United Nations Security Council Resolution 856

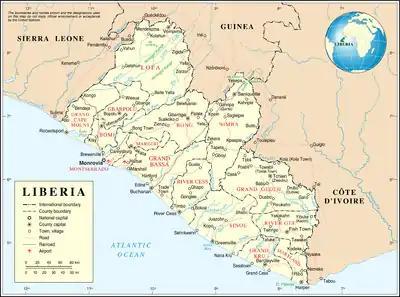
Liberia

United Nations Security Council resolution 856, adopted unanimously on 10 August 1993, after reaffirming Resolution 813 (1993) and welcoming a peace agreement signed, under the auspices of the Economic Community of West African States (ECOWAS), between the Interim Government of National Unity of Liberia (IGNU), the National Patriotic Front of Liberia (NPFL), and the United Liberation Movement for Democracy (ULIMO), the Council approved a dispatch of 30 military observers to Liberia.